2023 Canadian wildfires

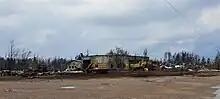
Enterprise, Northwest Territories after the wildfires (August 2023)

British Columbia saw an unusual lack of rain in May and early June, leading to increased wildfire conditions in the province. In British Columbia, 72% of wildfires in 2023 were triggered by natural causes, while the remainder were due to human activity. In a study of British Columbia's 2017 fire season, researchers found that human-caused climate change had a strong influence on the amount of area burned. The final tally of wildfires in British Columbia for 2023 was 2293 fires and burned.